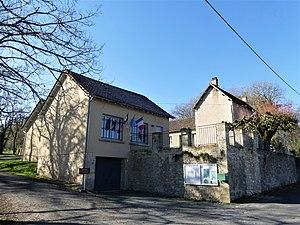
La mairie (à gauche) et l'ancienne mairie (à droite), Manaurie, Dordogne, France.
Manaurie est une ancienne commune française située dans le département de la Dordogne, en région Nouvelle-Aquitaine.